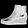
Label: Ankle boot